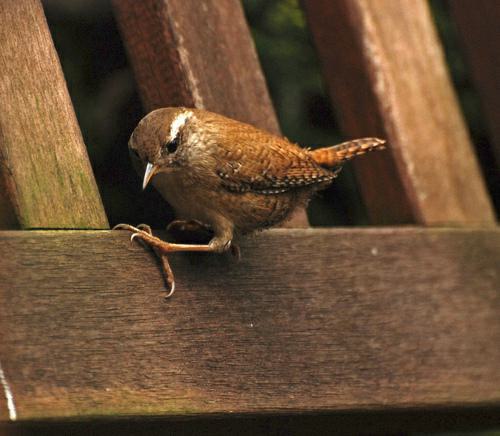
A photo of a winter wren